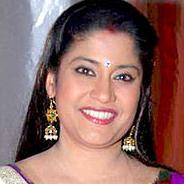
Age: 43